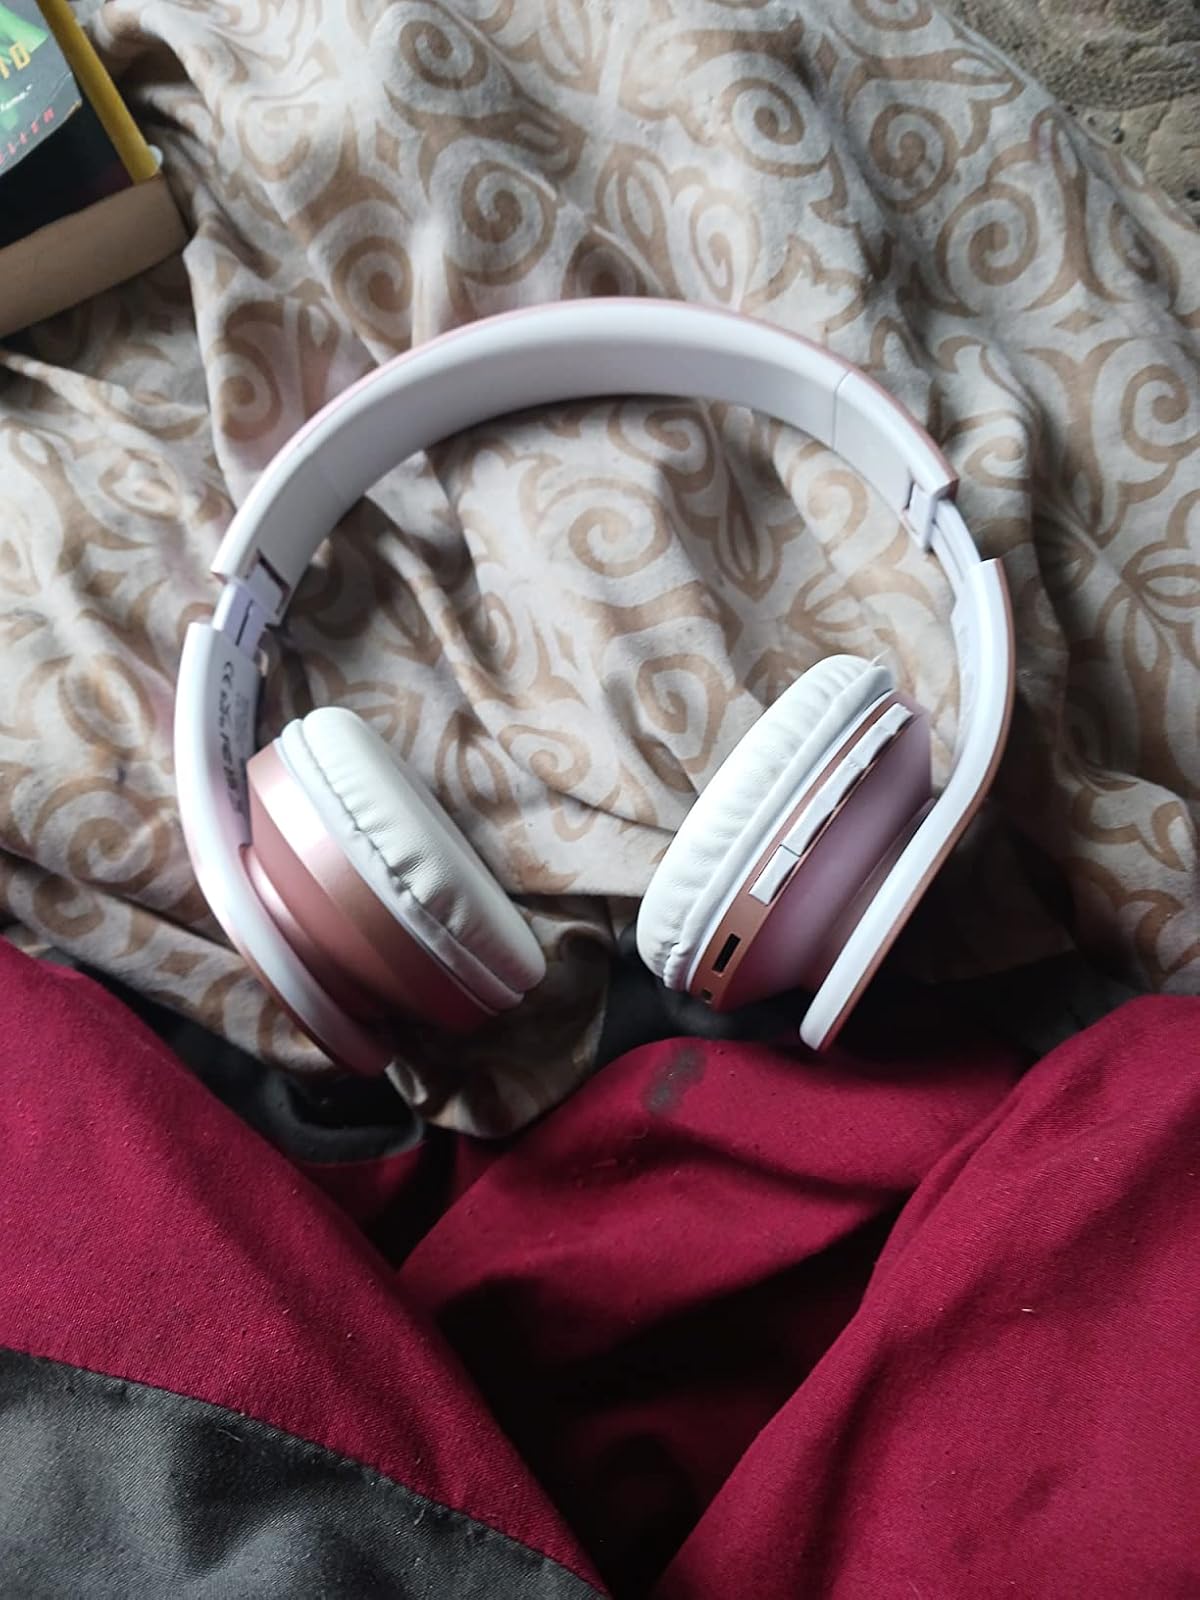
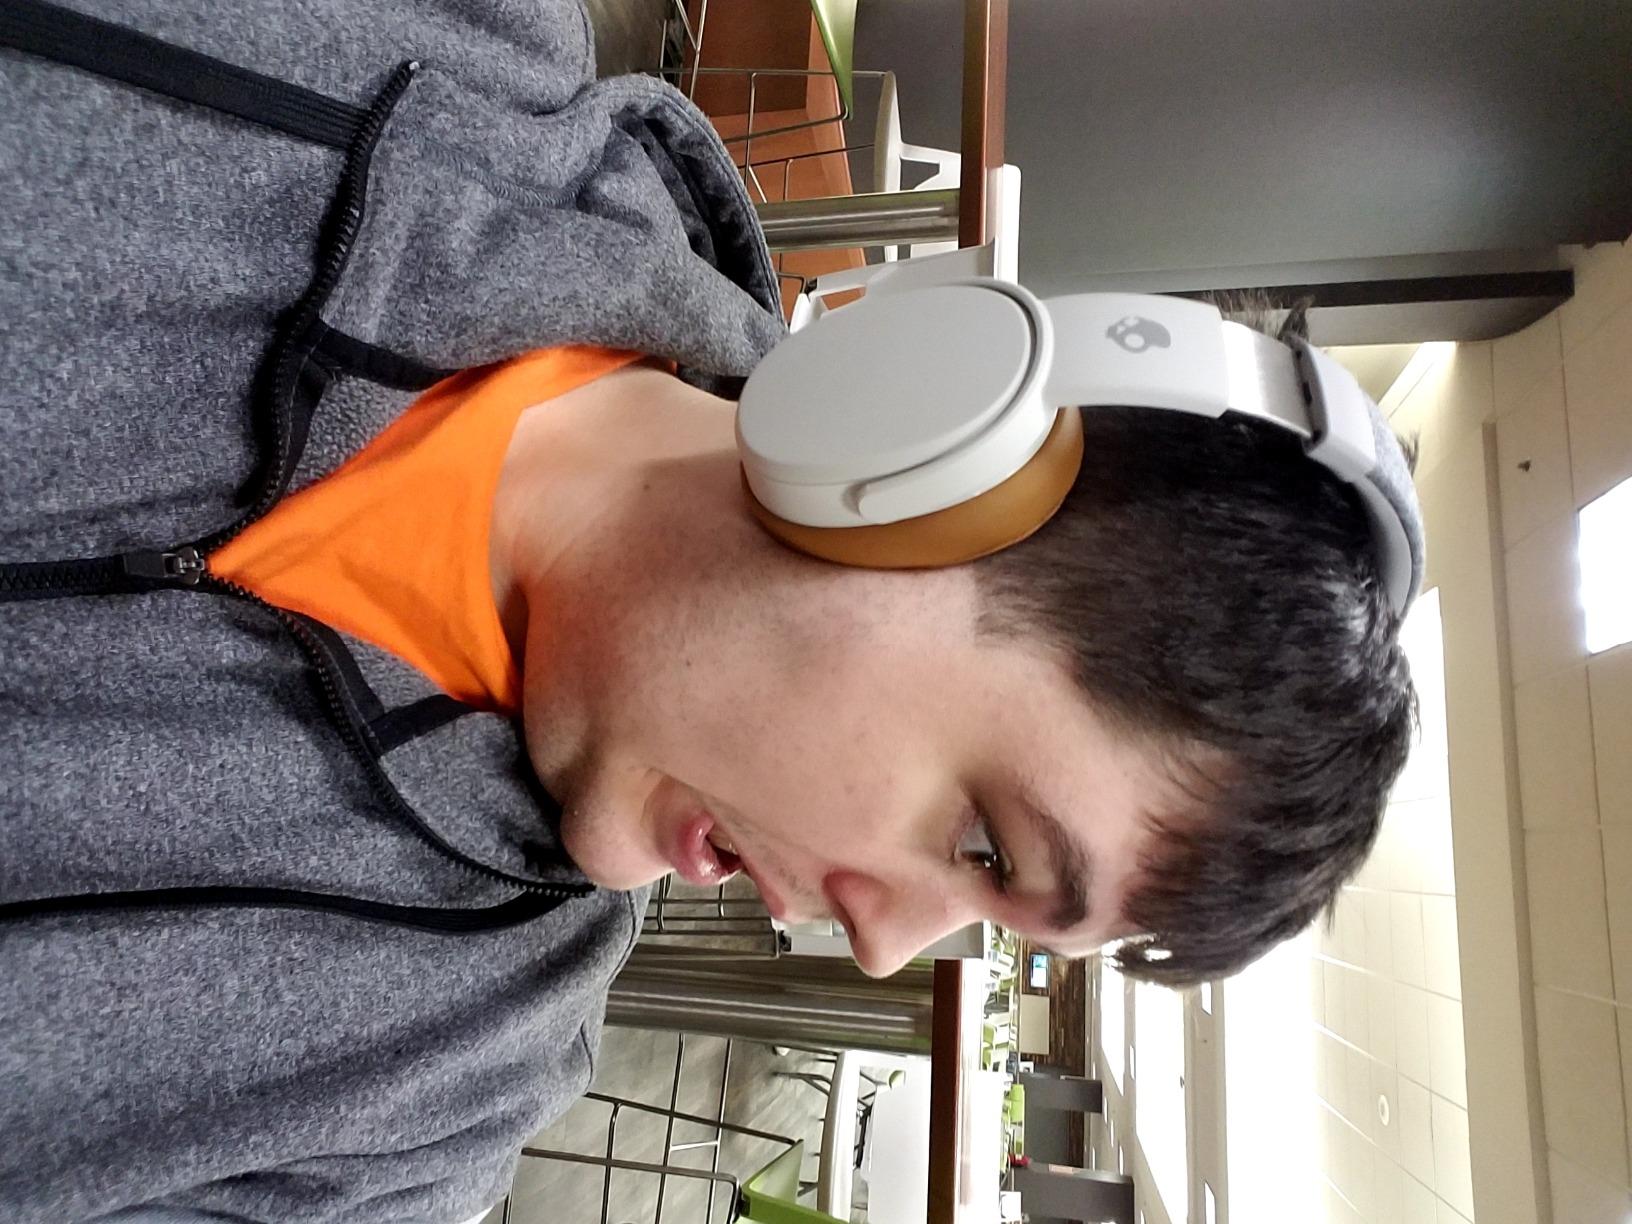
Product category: headphones
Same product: no